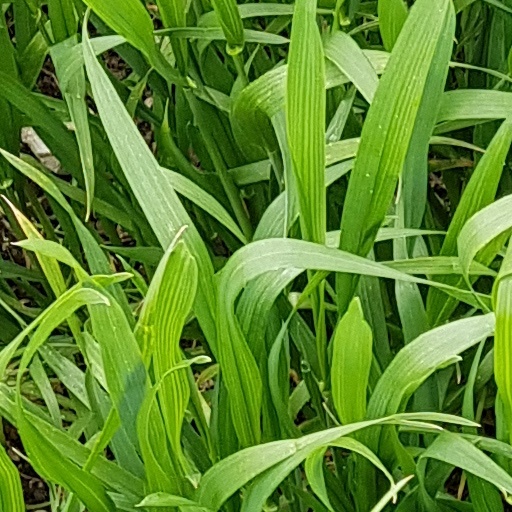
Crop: wheat